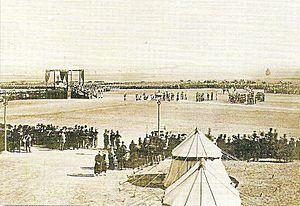
photographie du Camp de Châlons par Legray
Le camp de Châlons, connu également sous le nom de camp de Mourmelon, est un camp militaire français se situant à Mourmelon, à proximité de la ville de Châlons-en-Champagne.